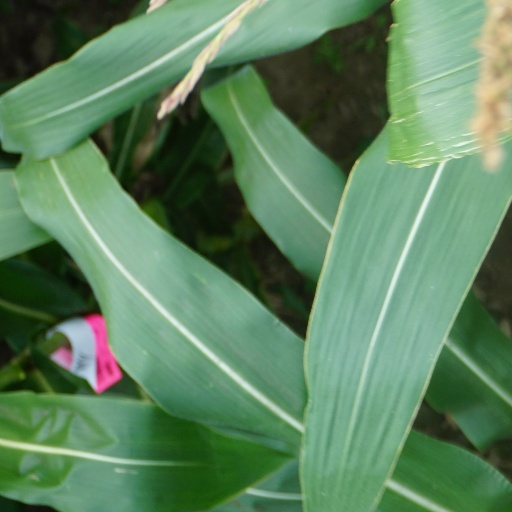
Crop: maize; corn